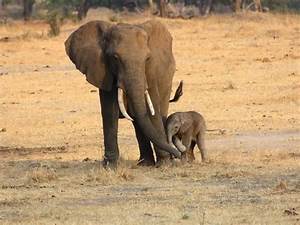
Label: elefante